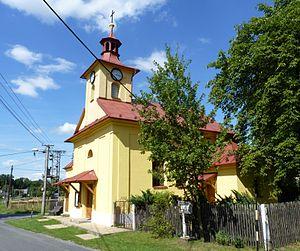
Pazderna est une commune du district de Frýdek-Místek, dans la région de Moravie-Silésie, en République tchèque. Sa population s'élevait à 291 habitants en 2018.